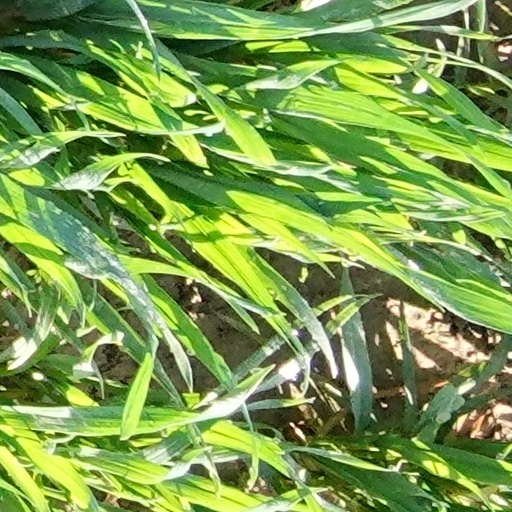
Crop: wheat